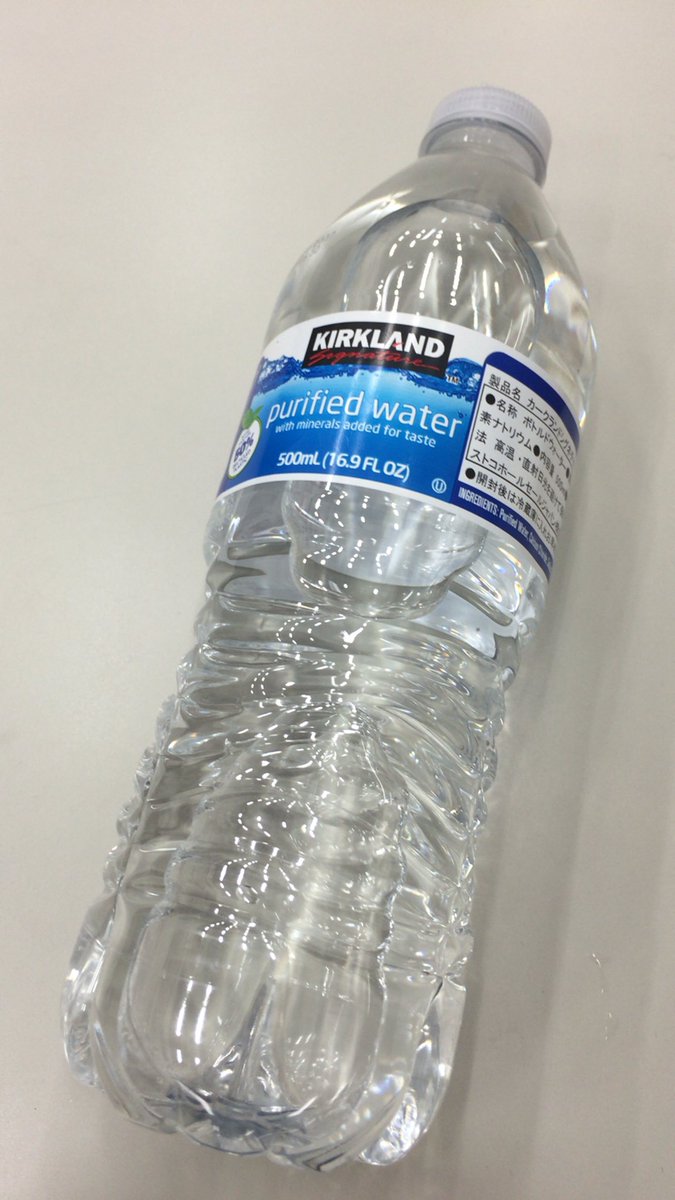
Waste category: plastic